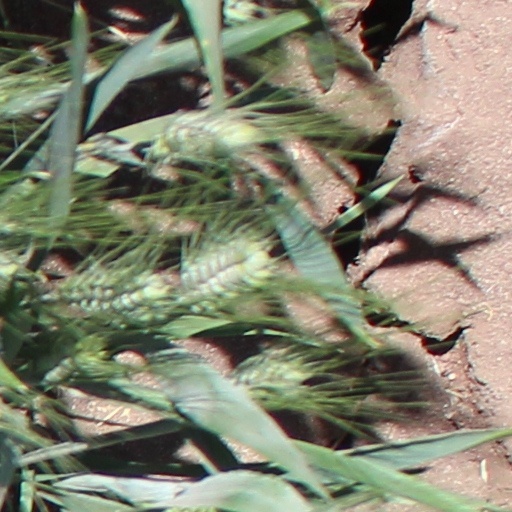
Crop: wheat